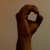
The image shows a hand gesture representing the letter 'O' in Indian Sign Language.